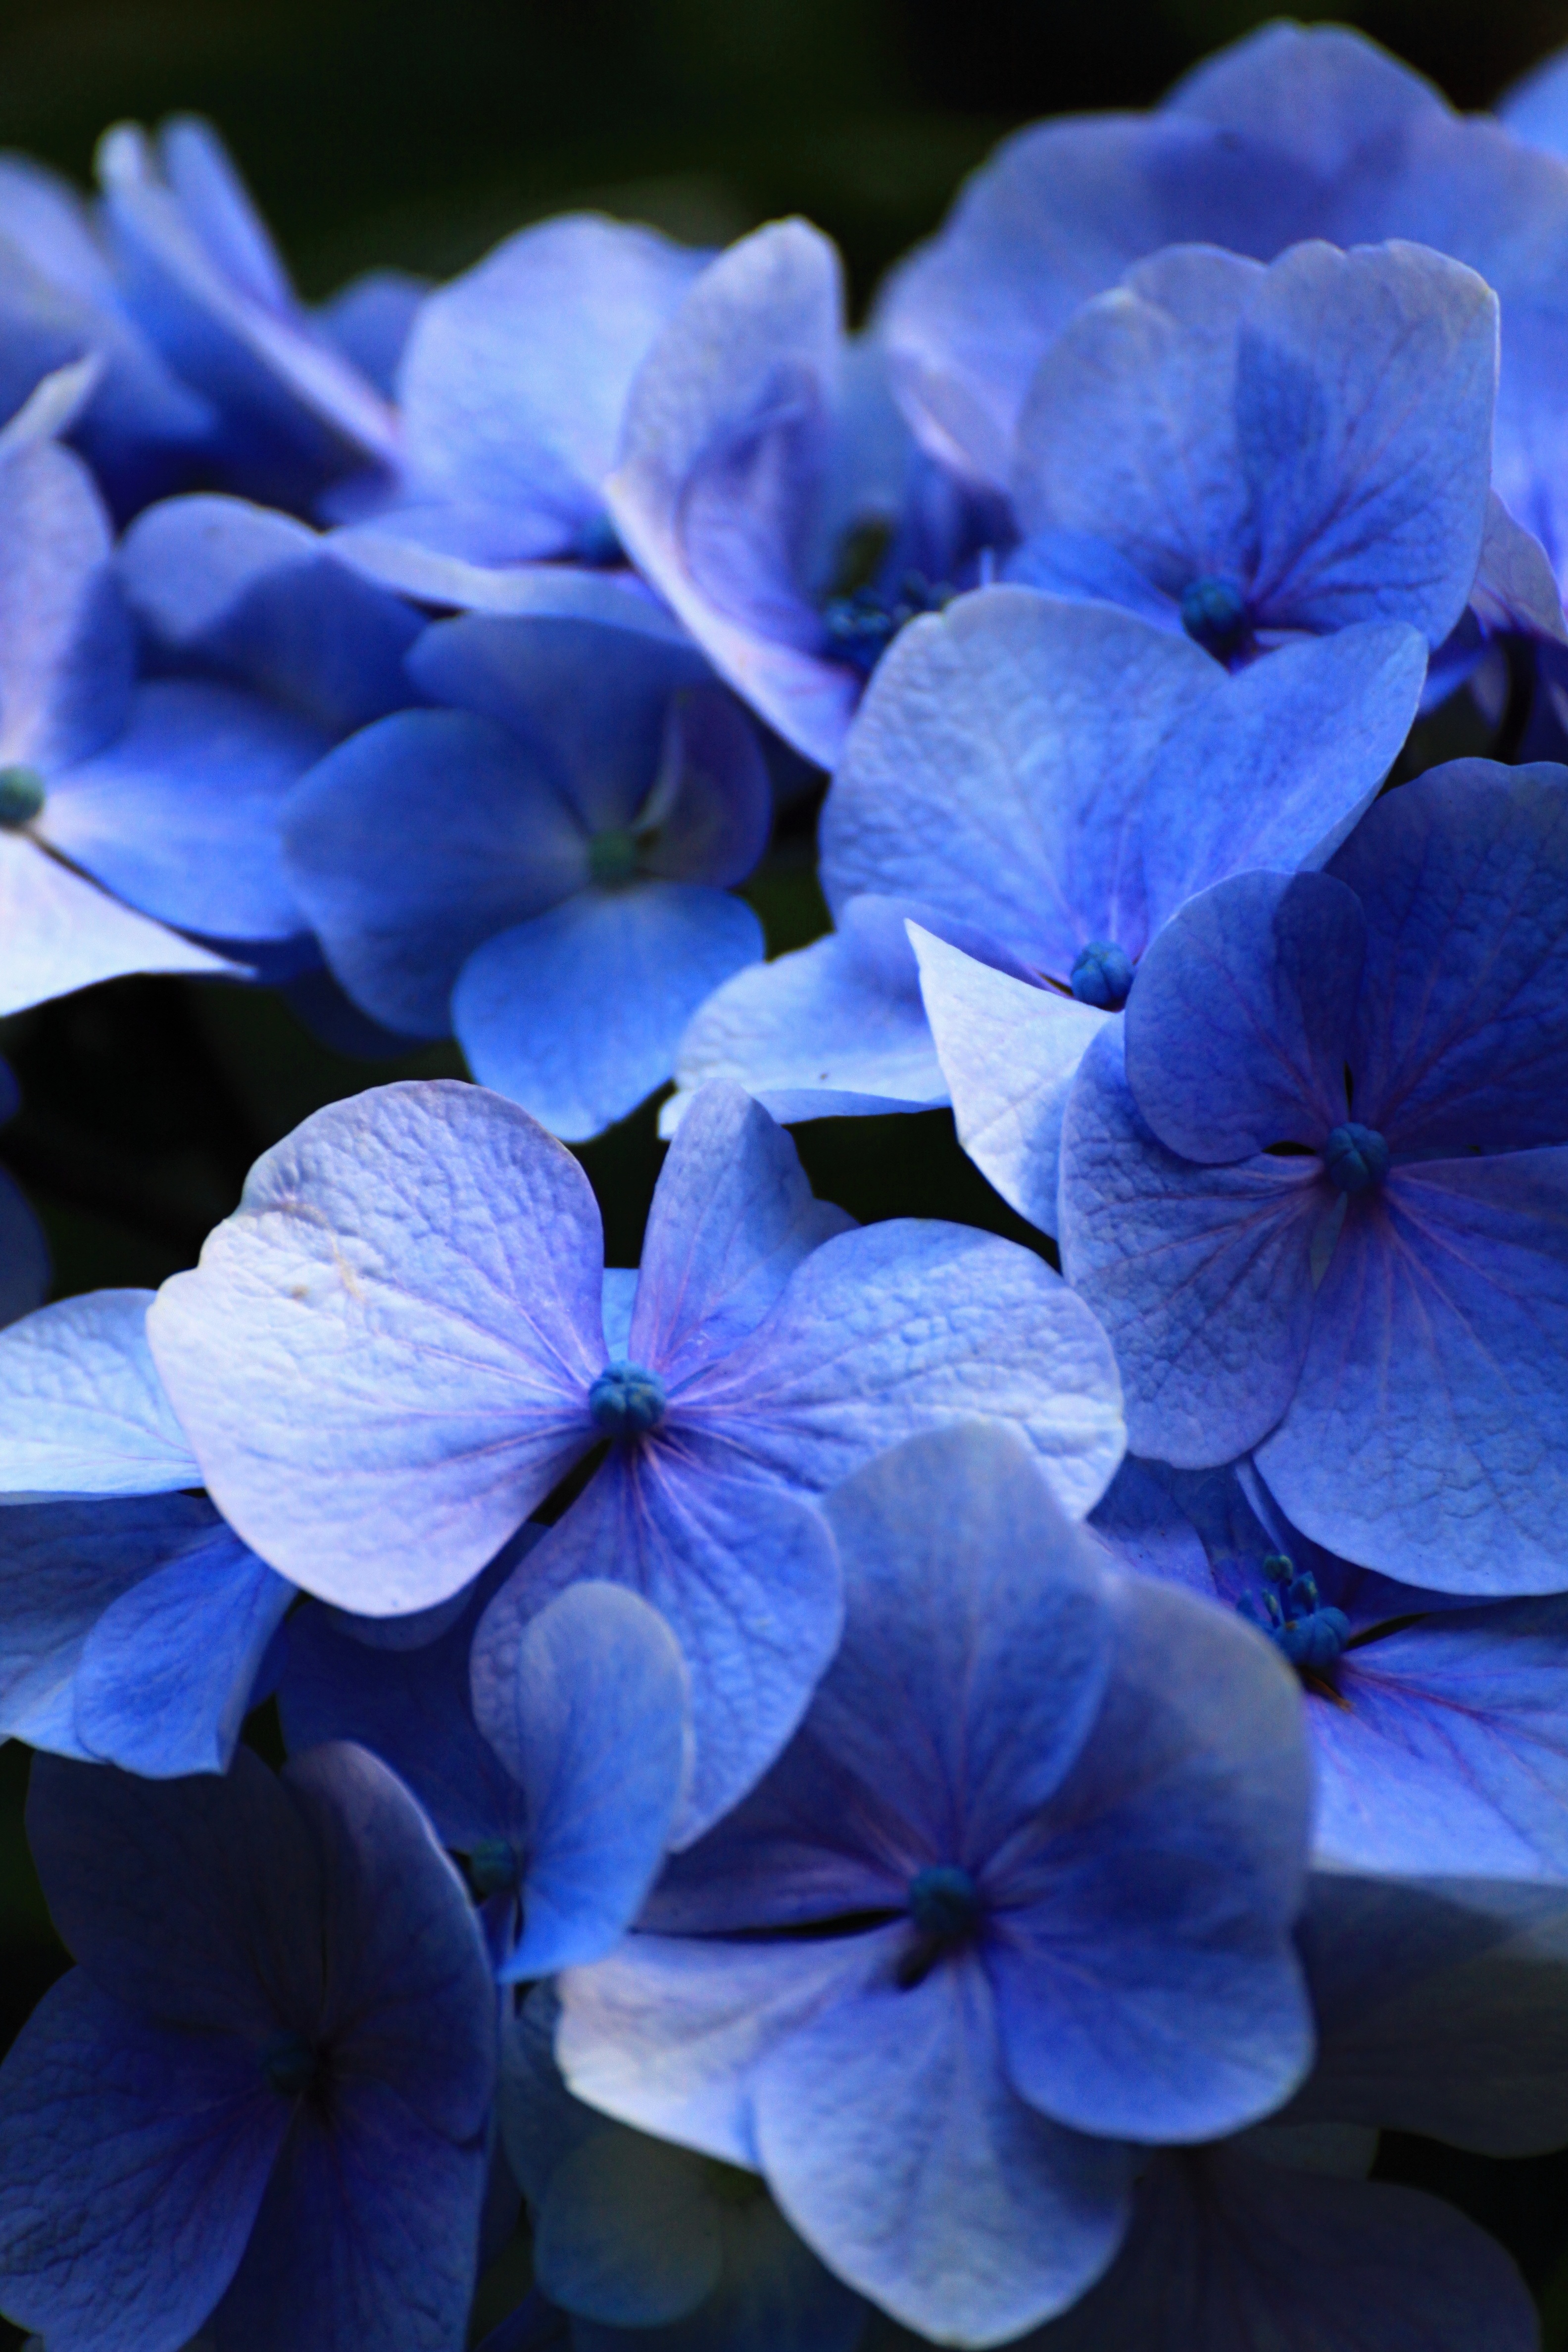
plant, flower, purple, petal, aroma, blue, flora, hydrangea, flowers, beautiful, comfort, macro photography, flowering plant, hydrangeaceae, cornales, land plant